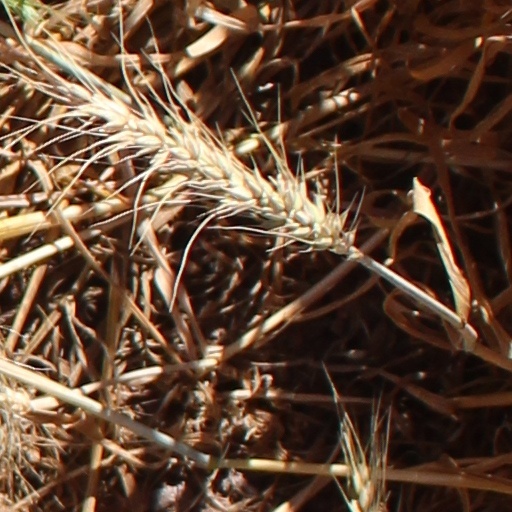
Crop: wheat